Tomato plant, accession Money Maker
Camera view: vertical (180 deg); turntable rotation: 210 degrees
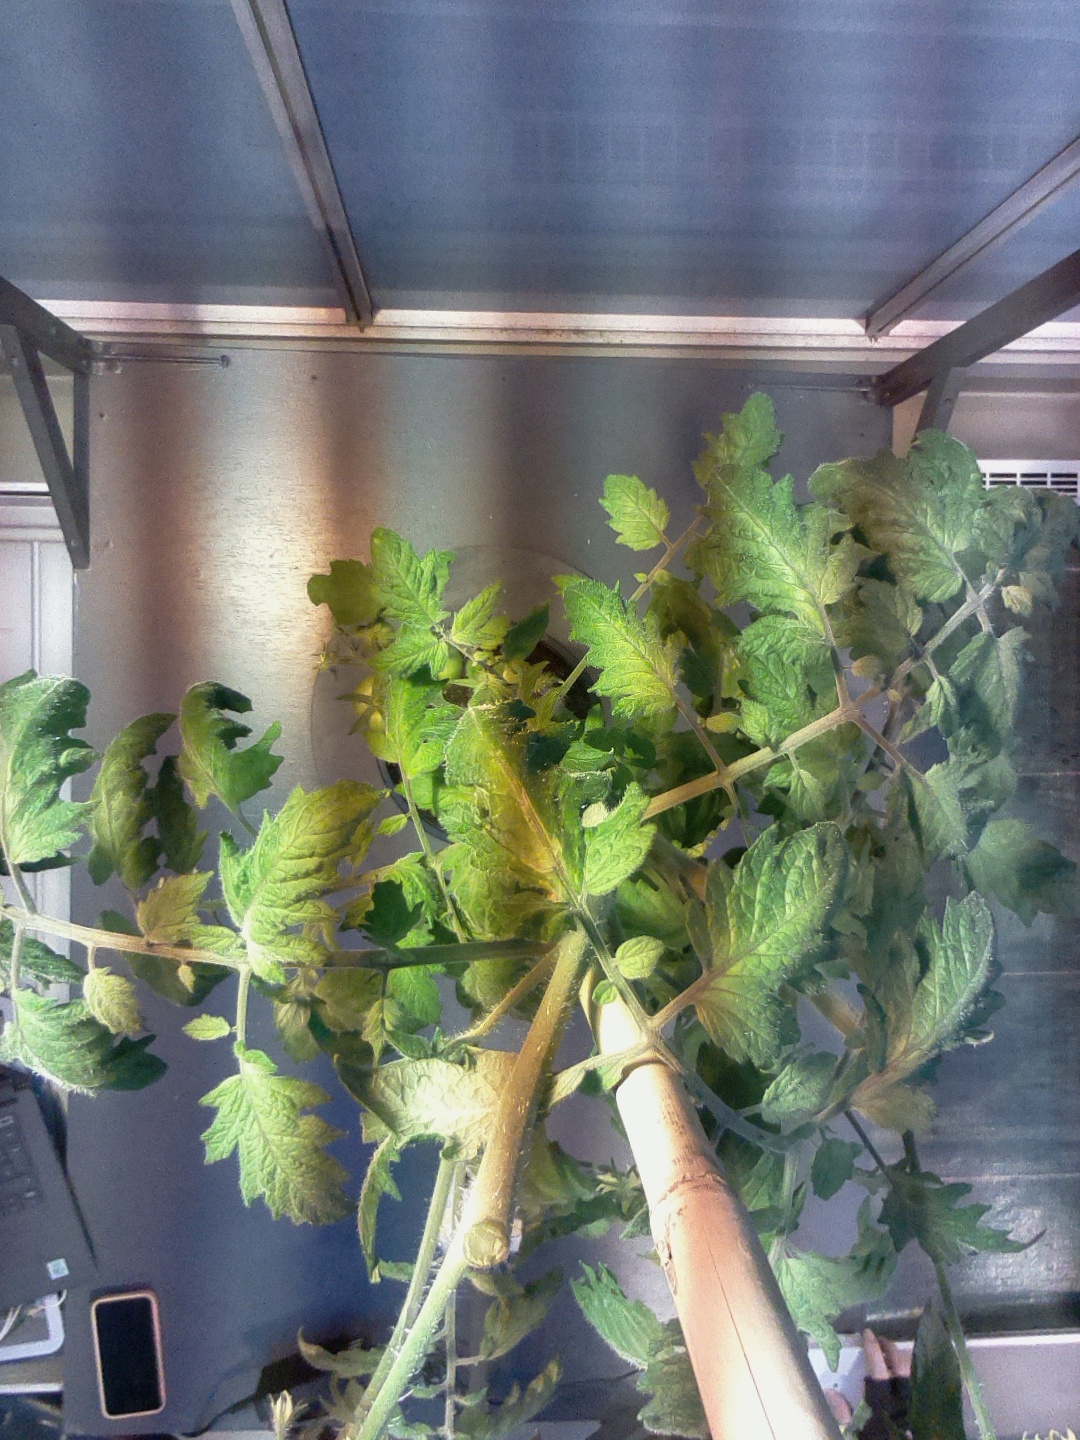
BBCH growth stage 75: 50%-60% of final fruit size